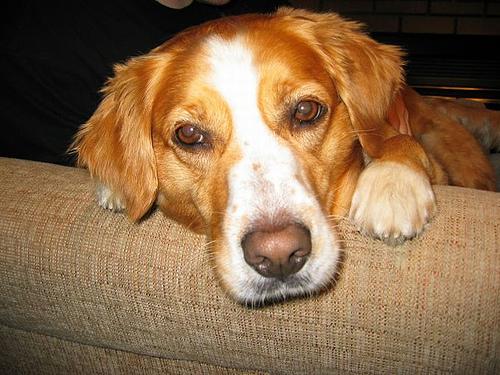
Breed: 232-n000076-Brittany_spaniel